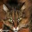
Label: cat